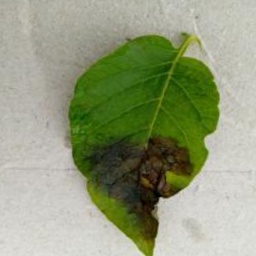
Etiqueta: Late Blight